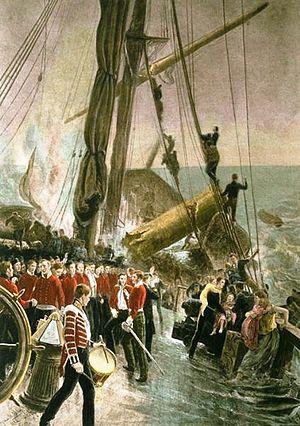
L’impératif catégorique « Les femmes et les enfants d'abord » est une pratique chevaleresque, une coutume ou un protocole qui consiste, lors d’une menace mortelle, à sauver en premier les femmes et les enfants.
13 janvier : sous la pression britannique, le roi d’Abomey Ghézo abolit la traite dans ses États.
Le HMS Birkenhead était un navire de transport de troupes à coque en fer lancé en 1845 par la Royal Navy. Le navire a d'abord été conçu en tant que frégate à roues à aubes, mais a finalement été converti en navire de transport de troupes avant d'être commandé.